Communal work

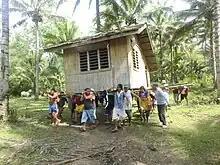
Members of the community volunteering to move a house to new location. Though no longer commonplace, this method of moving houses has become a traditional symbol for the concept of .

The term originated in the practice of volunteers from a community helping a family move by carrying the house itself, a tradition which remains the classic illustration for the concept as a whole. The feat is accomplished by building a frame from bamboo poles, which individuals stationed at the ends of each pole then use to lift and carry the house. The family traditionally shows their gratitude for the assistance by hosting a small fiesta.